Planet of the Vampires

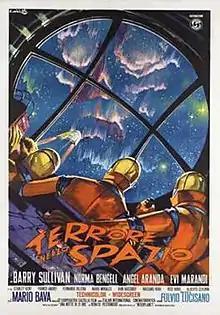
Italian theatrical release poster

Planet of the Vampires (released in the UK as The Demon Planet) is a 1965 science fiction horror film directed and co-written by Mario Bava, produced by Fulvio Lucisano, and starring Barry Sullivan and Norma Bengell. The screenplay was based on an Italian-language science fiction short story, Renato Pestriniero's "One Night of 21 Hours". The film follows the horrific experiences of the crew members of two giant spaceships that have crash landed on a forbidding, unexplored planet. The disembodied inhabitants of the world possess the bodies of the crew who died during the crash, and use the animated corpses to stalk and kill the remaining survivors.